Arixenia esau

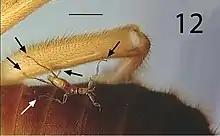
"Lagaropsylla signata" present on the leg of "Arixenia esau"

This species is associated with the bat fleas "Lagaropsylla signata" and "Lagaropsylla turba", whose survival depends on easy access to hosts via riding on the earwig's body. This association is the only known example of a true phoreteic relationship between bat fleas and other insects. The hairs on the earwigs body make them ideal vectors for the fleas, who would otherwise remain trapped on the cave floors unable to reach the roosting bats.